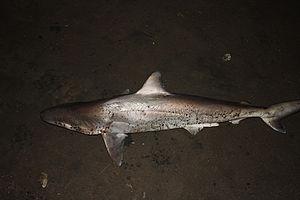
Carcharhinus cerdale est une espèce de requin de la famille des Carcharhinidae. Ce taxon, considéré longtemps comme tombé en désuétude, a été remis à l'ordre du jour par Jose I. Castro en 2011, qui considère que ce requin présente des différences morphologiques majeures avec Carcharhinus porosus, un requin de l'Atlantique avec lequel il est jusque-là confondu.